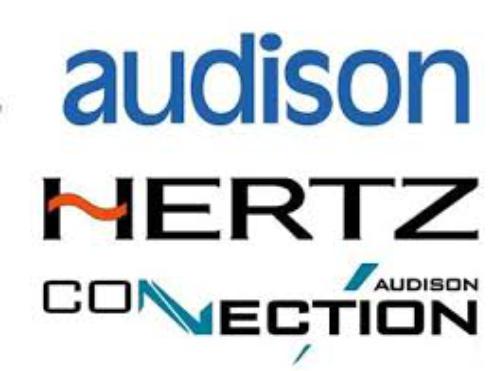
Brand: Audison
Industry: Leisure